Visma–Lease a Bike (men's team)

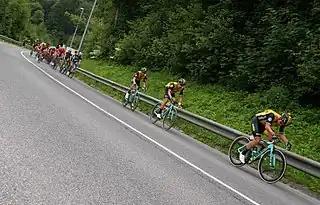
Team LottoNL-Jumbo leading the Peloton on the 3rd stage of Tour of Slovenia 2018, which was won by Primož Roglič (Team LottoNL-Jumbo)

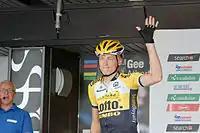
Robert Gesink for LottoNL at the 2015 Tour de Suisse

In June 2014 it was announced that Belkin would stop sponsoring the cycling team. On 20 July 2014, the team announced they had an agreement in place with the Brand Loyalty skating team. A day later, the team also released the news that the Dutch Lotto will also sponsor the team. On 29 September 2014, the contracts were signed between the two teams, meaning that the new name would be TEAMLottoNL, with the renaming taking effect from 1 January 2015.